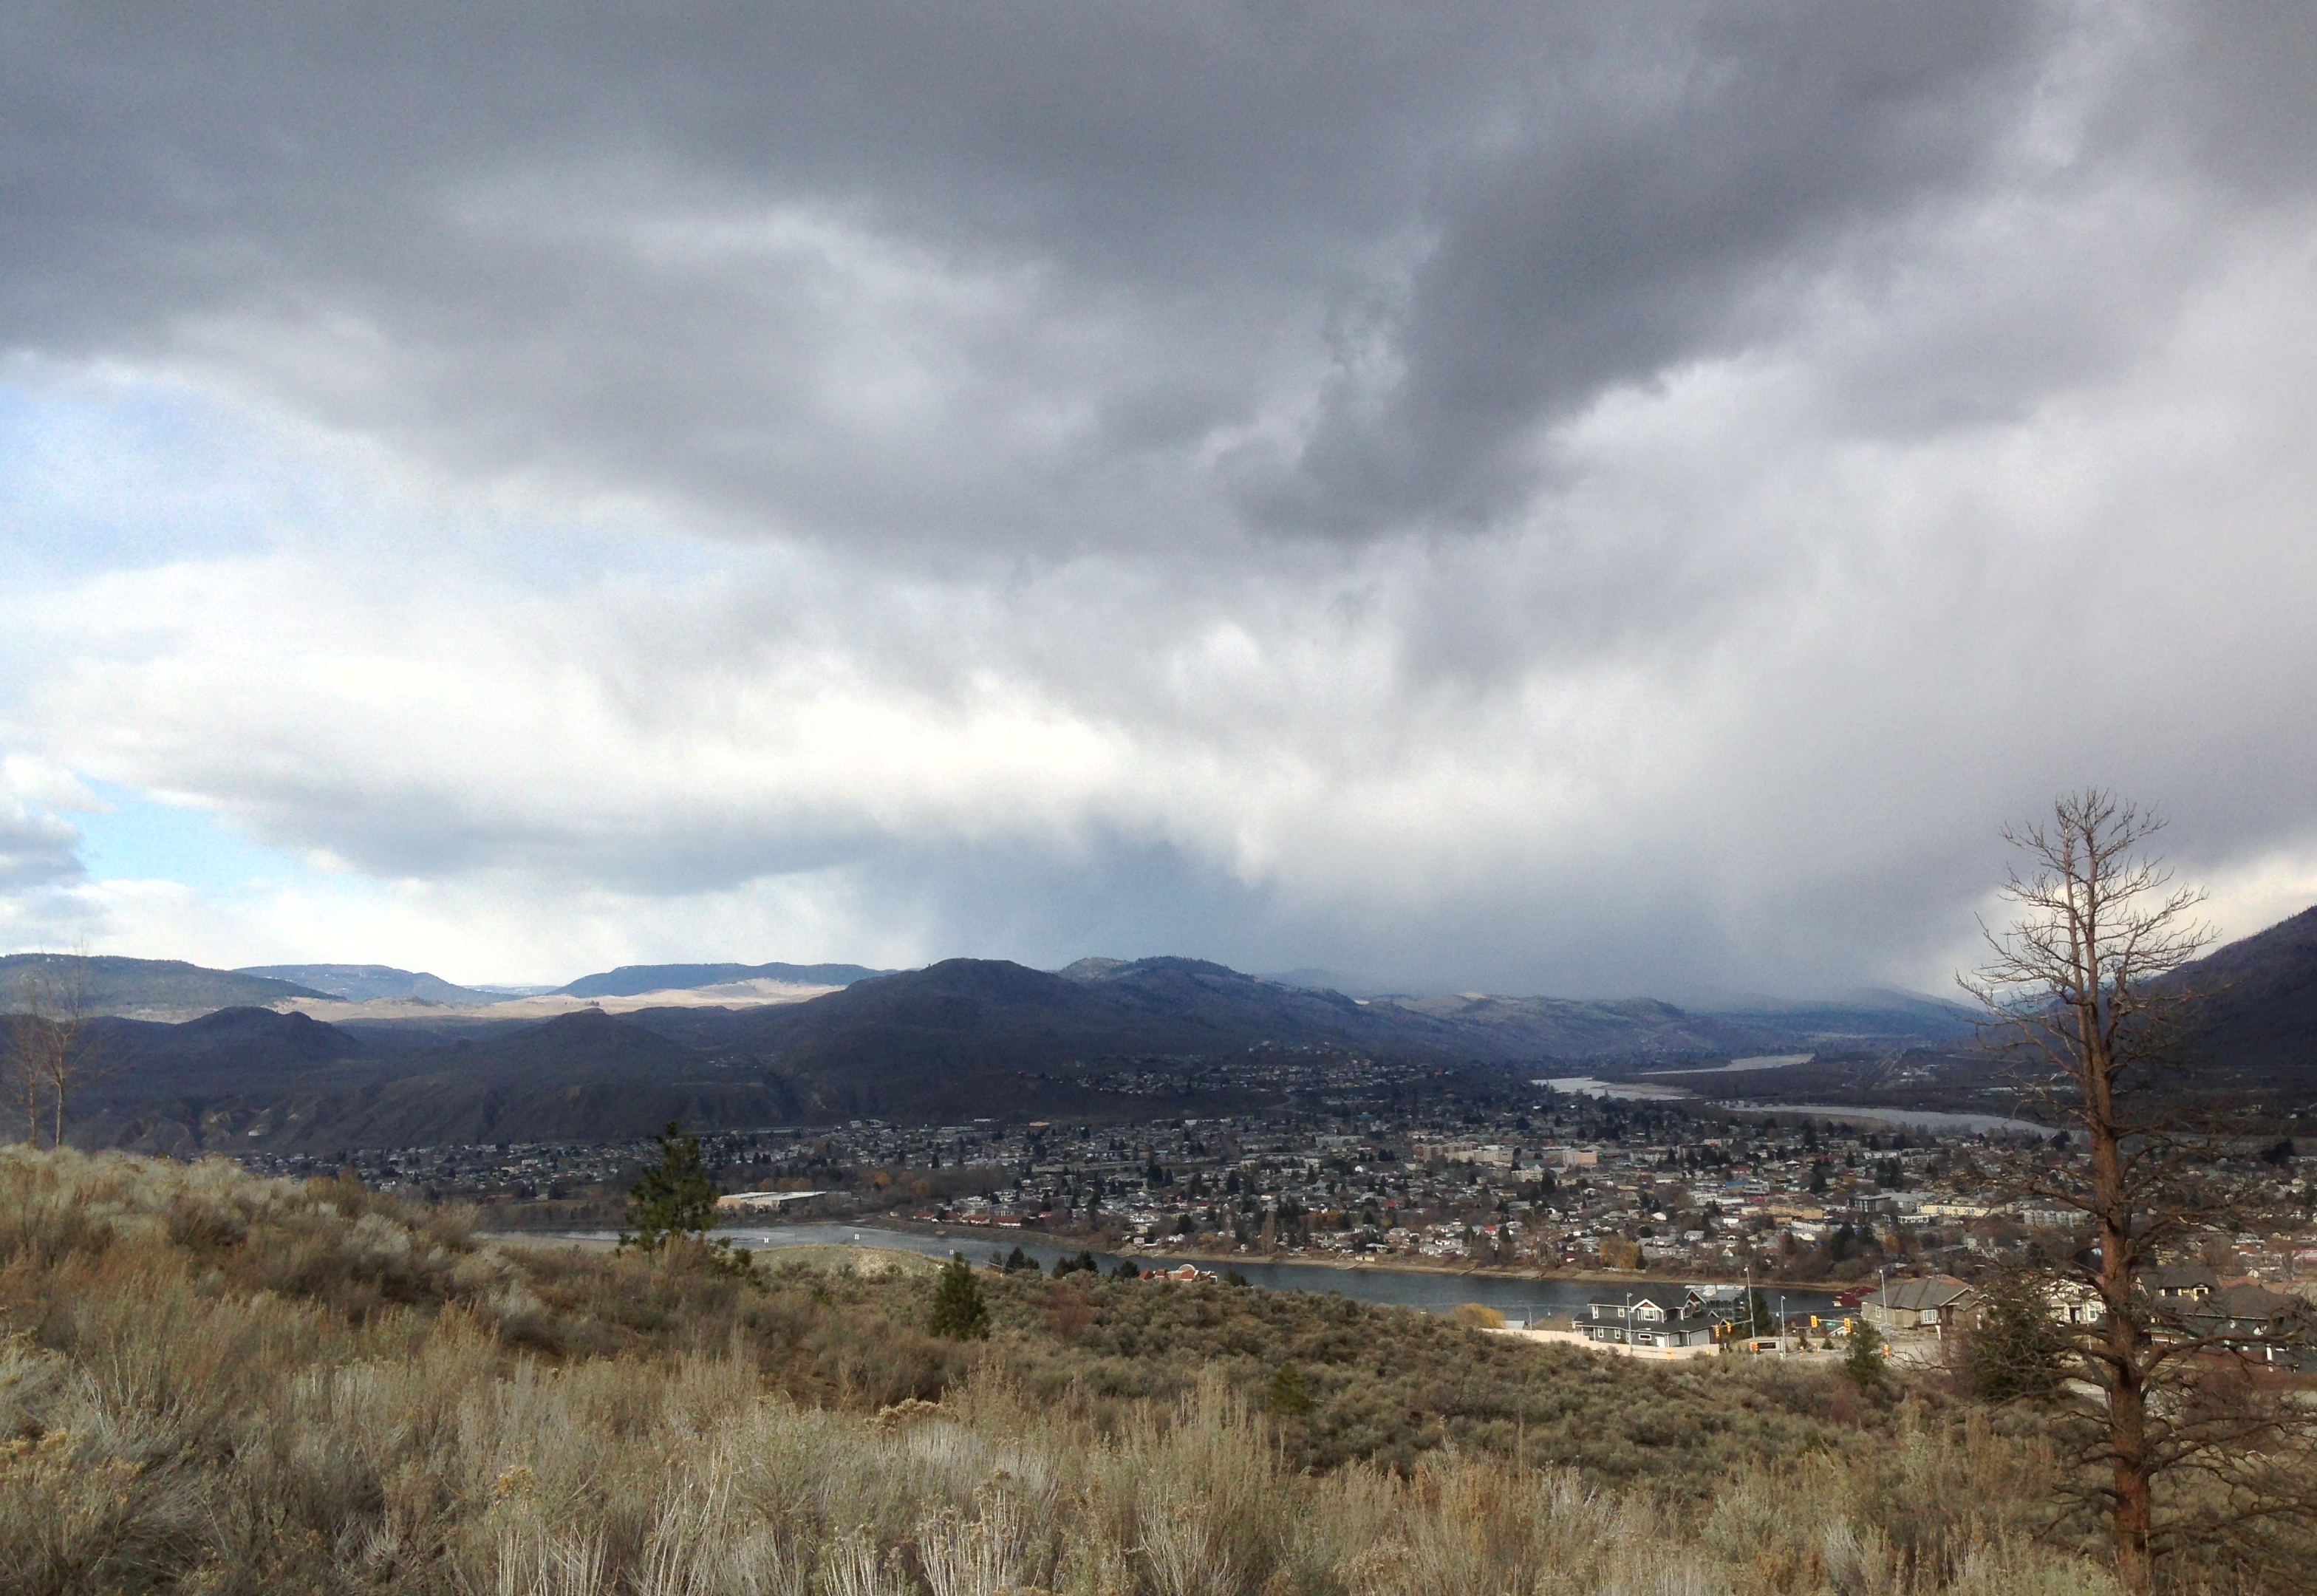
landscape, tree, wilderness, mountain, snow, cloud, sky, hill, mountain range, weather, ridge, plateau, fell, loch, rural area, landform, geographical feature, mountainous landforms